Mary Irma Hilger

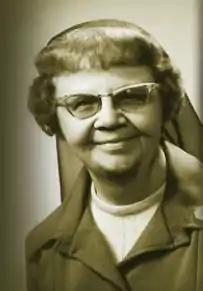

Sister Mary Irma Hilger (July 12, 1917 – February 22, 2003) was an American Catholic nun, who trained as a nurse and founded the St. Jude Hospital and nurse's training school on the Caribbean island of St. Lucia. She has been called the "Florence Nightingale of St. Lucia".